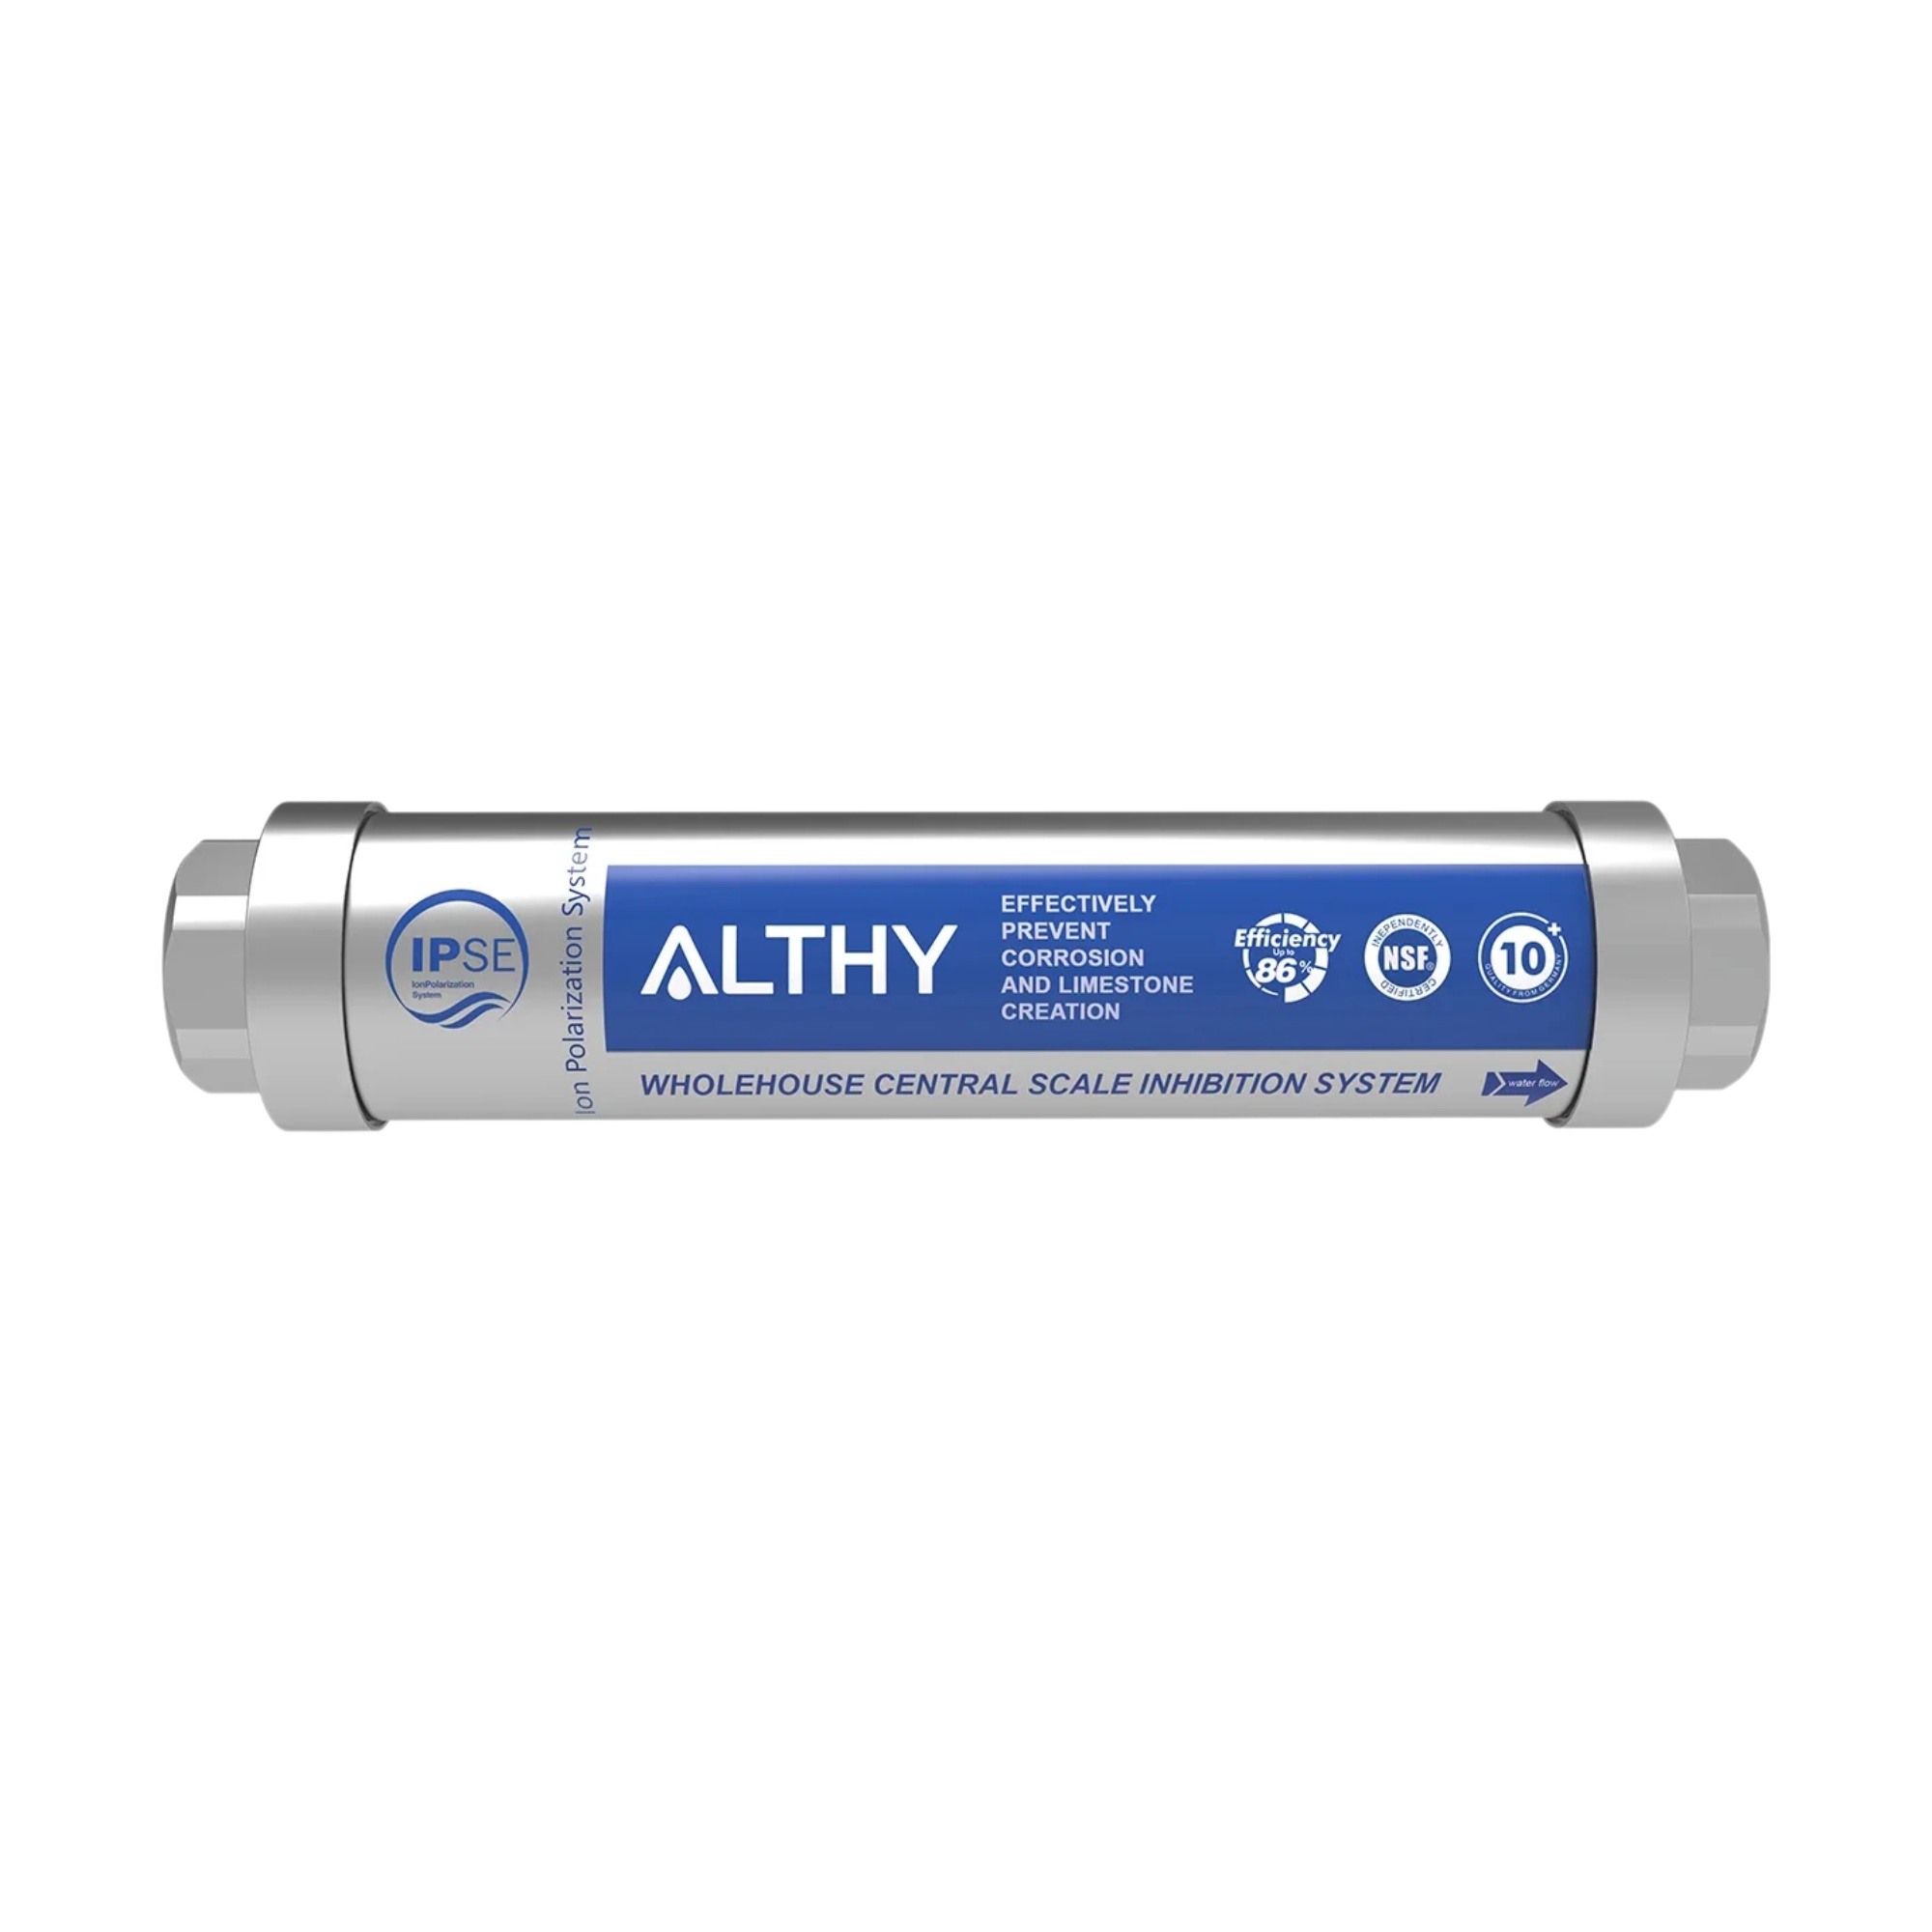
Whole House Water Descaler System for Hard Water Protection
Protect your home’s plumbing, appliances, and fixtures from the damaging effects of hard water with this advanced whole house water descaler. Using innovative scale-inhibition technology, it prevents limescale buildup without removing essential minerals, keeping water safe and natural for everyday use. Key Features Reduces up to 86% of limescale formation to protect pipes and appliances Patented flow disturbance technology prevents calcium and magnesium ions from crystallising Converts dense calcite scale into loose, easy-to-remove aragonite for effortless descaling Copper-based catalyst with zinc alloy helps inhibit heavy metals and microorganisms Maintenance-free design with no filters or cartridges to replace Easy installation on copper, CPVC, PVC, PEX, and other common pipe types Durable stainless steel body engineered for long-lasting performance Specifications Connection Size: Female G3/4" x Female G3/4" Maximum Flow Rate: Up to 4 m³/h Pressure Drop: 43 Pa – 692 Pa Operating Temperature: 0°C to 100°C (optimal 0°C to 60°C) Housing Material: Stainless steel Package Contents Whole house water descaler unit Installation instructions What Makes This a Smart Buy: This system provides powerful, chemical-free scale prevention without the cost and upkeep of traditional water softeners. Enjoy cleaner pipes, longer-lasting appliances, and better water efficiency—all with simple, maintenance-free operation.
Brand: OEM
Category: Hardware > Plumbing > Water Dispensing & Filtration > Water Softeners > Salt-Free Water Softeners